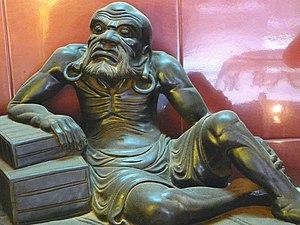
Dans le bouddhisme theravâda, arhat ou arhant ou Ougu ; tibétain : དགྲ་བཅོམ་པ།, Wylie : dgra bcom pa, THL : Drachompa, désigne le dernier échelon de la sagesse. Celui qui y est parvenu est un arhat. En sanskrit, le terme est le participe présent du verbe arh-, « mériter ». C'est donc proprement un « méritant ». Une étymologie populaire veut en faire un mot composé de ari-, « ennemi » et de la racine han-, « tuer ». Ce serait alors « vaincu l'ennemi », c'est-à-dire ici la cupidité, la colère et les illusions, l'ignorance. Cette étymologie a posteriori s'explique par une confusion possible avec un autre terme sanskrit, arihan-, qui est bien composé de ari- et han-.